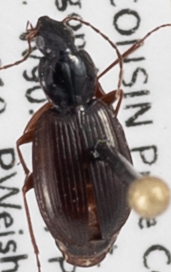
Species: Agonum retractum
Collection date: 2019-08-06
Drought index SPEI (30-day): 0.608
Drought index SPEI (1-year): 1.45
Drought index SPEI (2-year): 1.13